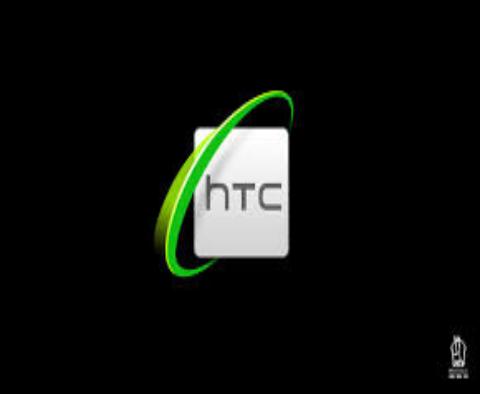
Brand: HTC
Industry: Electronic